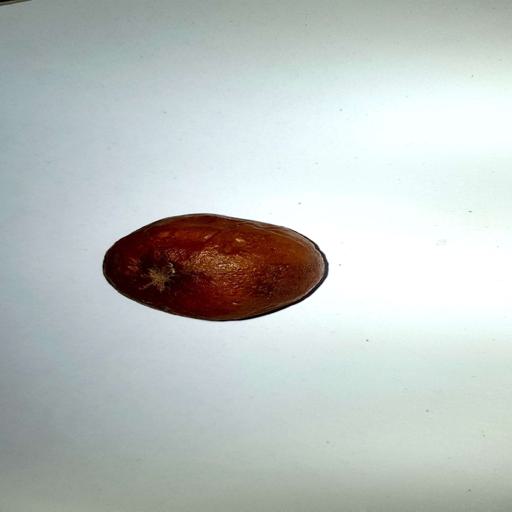
Label: bruised